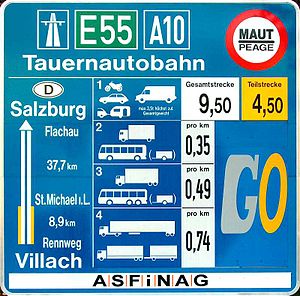
Tauern Autobahn
Oversigtstavle for vejafgift på Tauernautobahn
Tauern Autobahn er en betegnelse for motorvej A10 i Østrig, der forløber fra Salzburg, hvor den møder West Autobahn A1, over Tauern til Südautobahn A2 og Karawanken Autobahn A11 ved Villach. Motorvejen indgår i europavejsnettet med numrene E55 og E66.